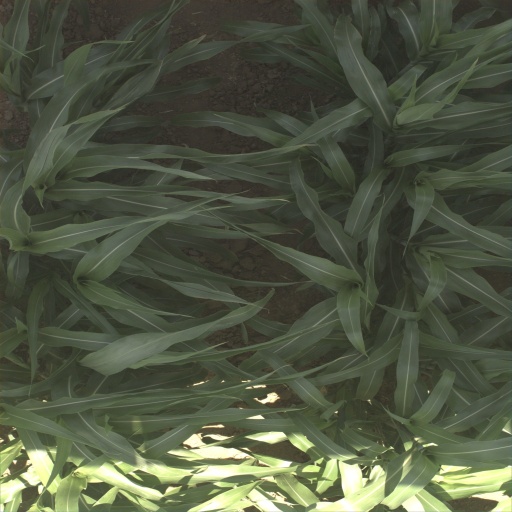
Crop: sorghum